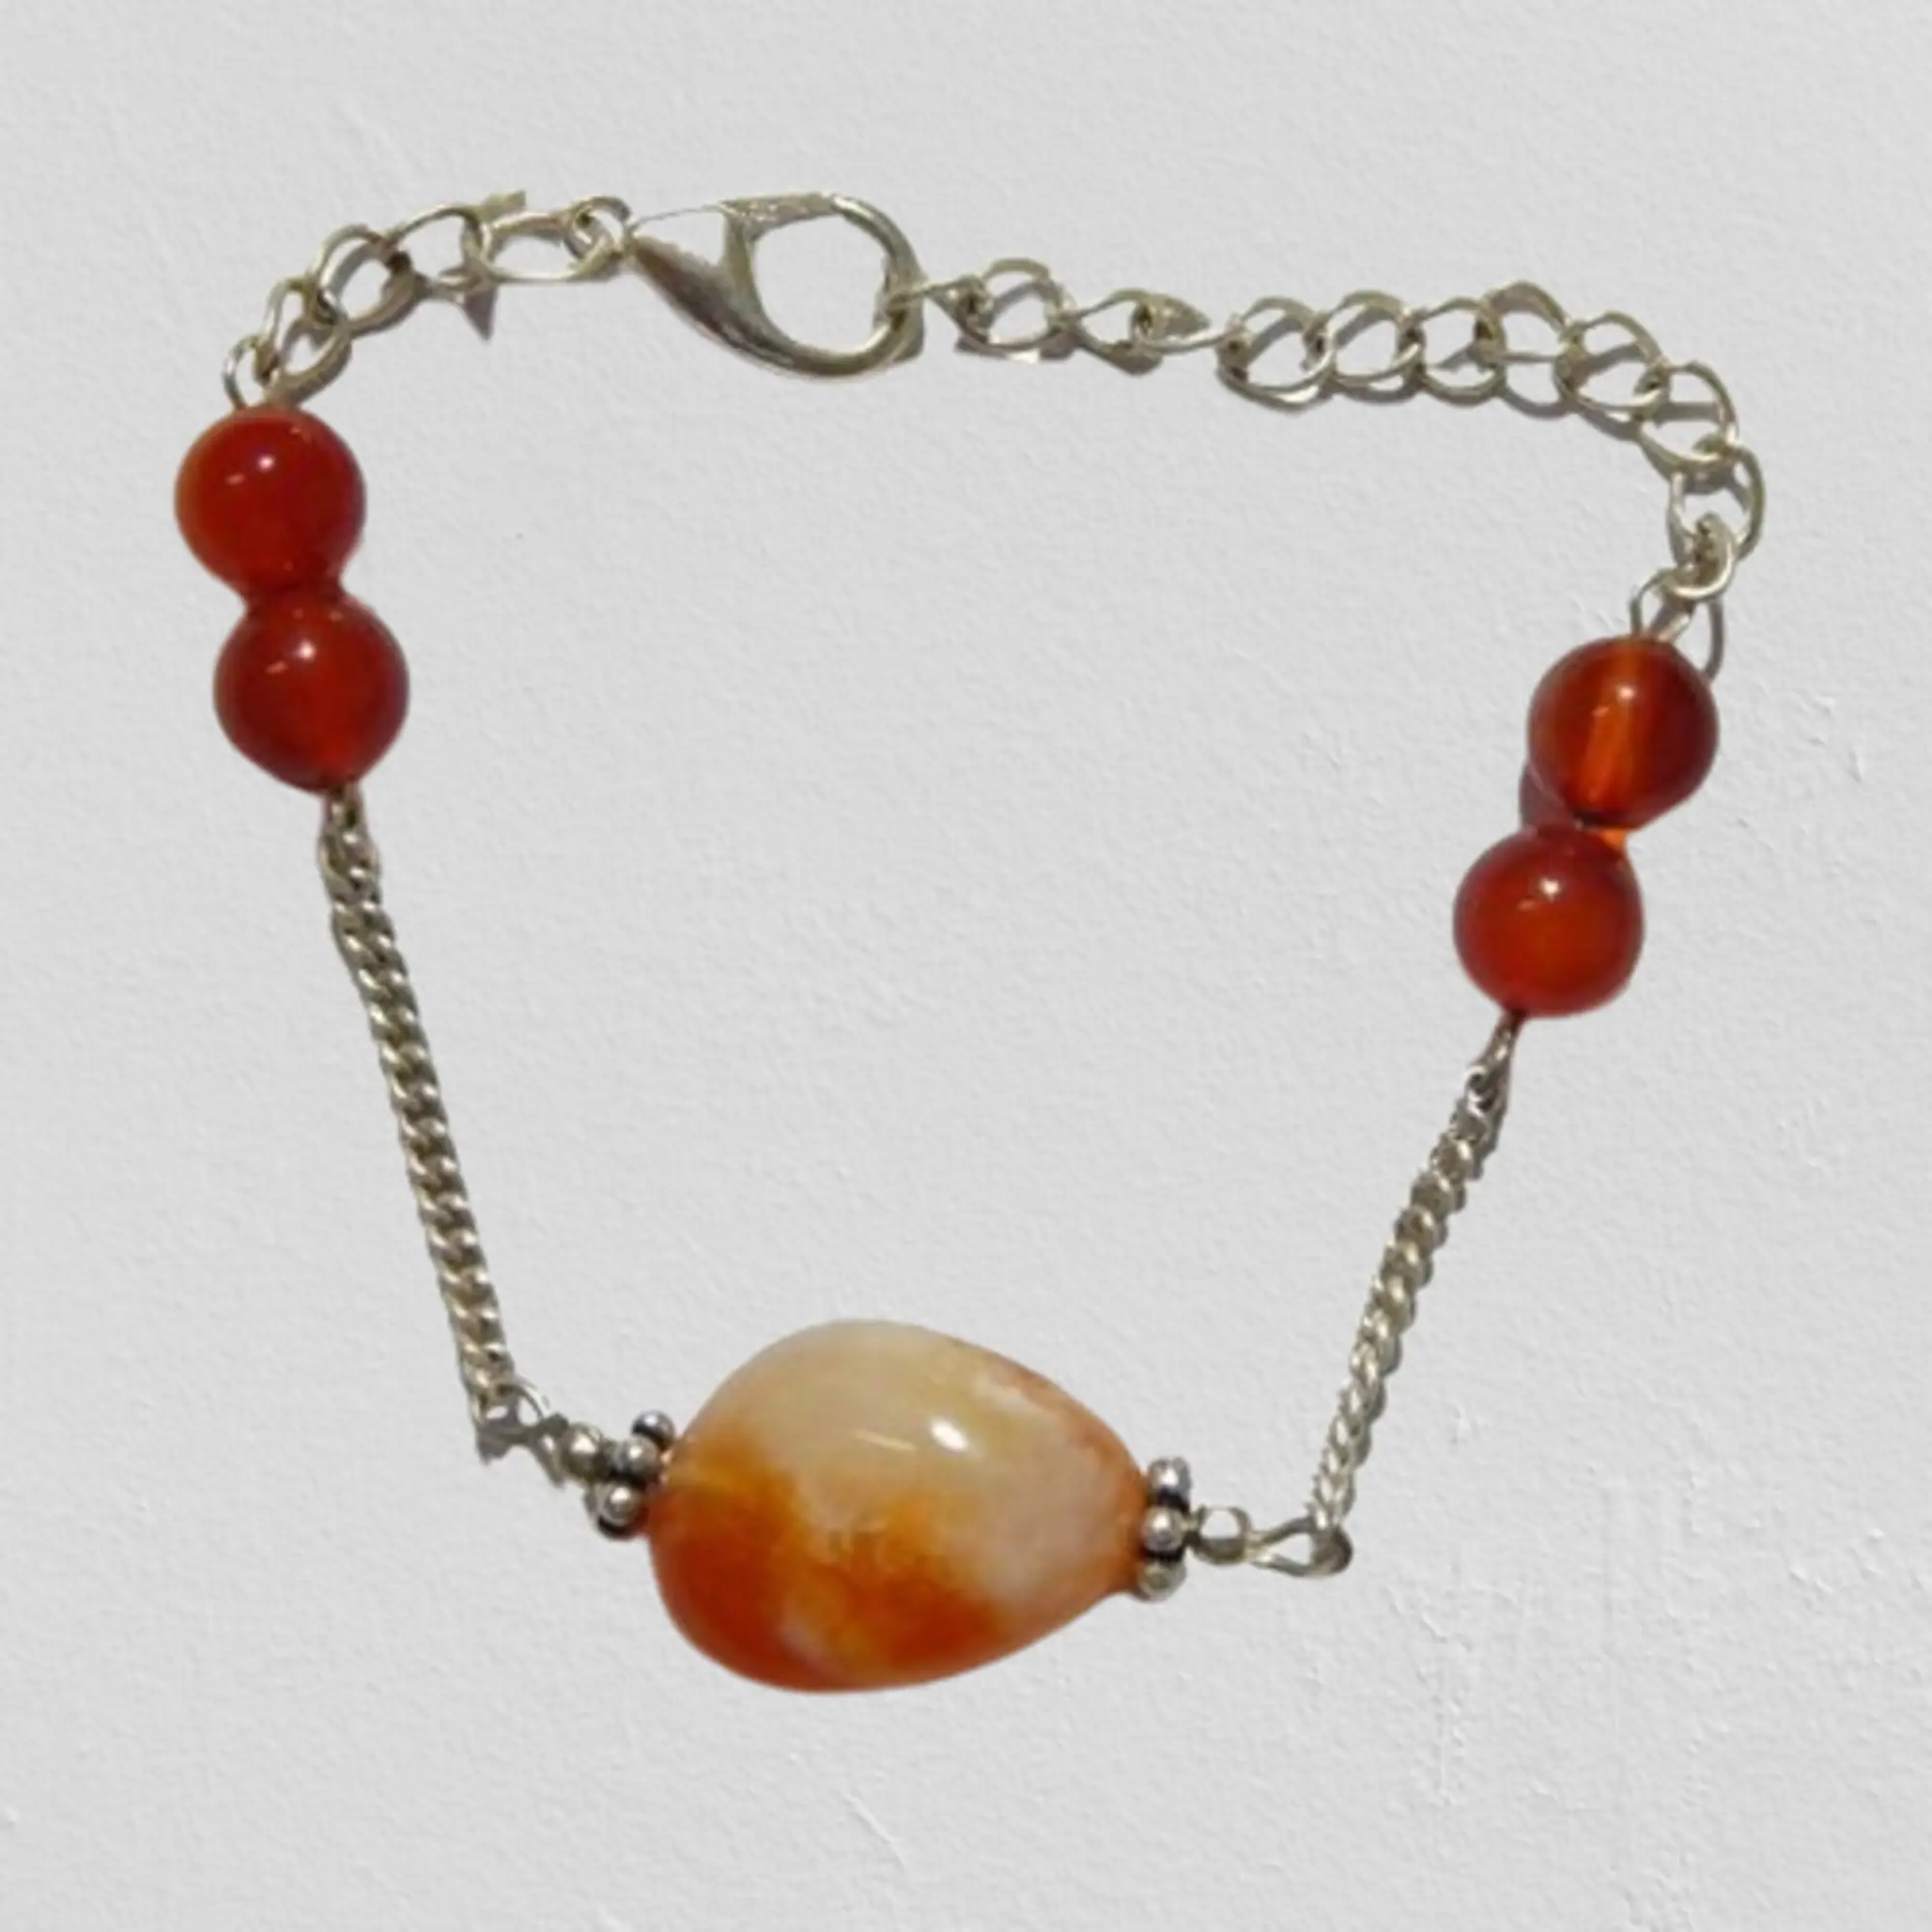
Jaya Vision Enterprises Gemstone Carnelian Tumble & Beads Chain Bracelet
Type: Bracelets
Brand: JAYA VISION ENTERPRISES
Price: Rs. 260
 Carnelian Bracelet for Sacral ChakraCarnelian Tumble with Sliver Polish Copper metal beads & Chain.Carnelian increases personal power, creativity, energy gives courage. It helps in meditation by increasing concentration.Helps in blood circulation, aids in male impotency, increases appetite, alleviates problems of the liver, bladder, kidneys and spleen.